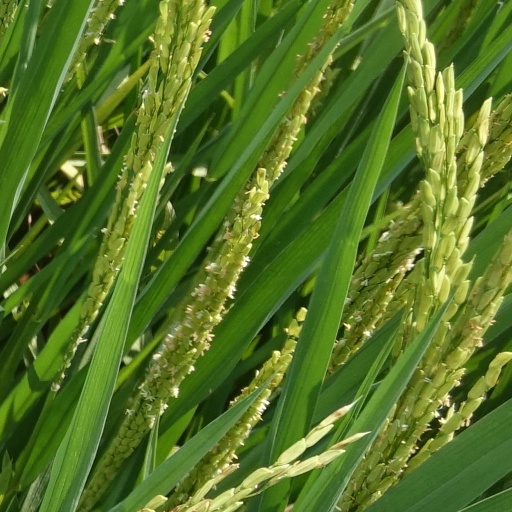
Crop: rice